Parliament of the United Kingdom

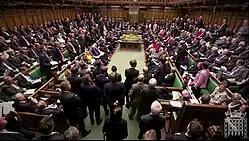

Both houses of the British Parliament are presided over by a speaker, the Speaker of the House for the Commons and the Lord Speaker in the House of Lords.